Maharaja Mahip Narayan Singh

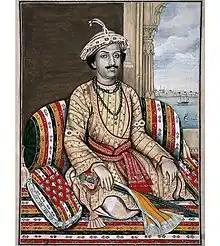
Maharaja Mahip Narayan Singh

Maharaja Mahip Narayan Singh Saheb Bahadur succeeded the throne of Benares on 14 September 1781 . He became the ruler but under the terms of the company, which were that he should serve to dispense justice within his domains and make an annual contribution of 40 lakhs. He continued his family tradition of tussles with Britishers, who in turn labeled him incapable of governing because he refused to levy any taxes on farmers and thus refused to assist Britishers in draining wealth from India towards England, therefore on 27 October 1794, under a formal agreement the four "sarkars", or revenue districts, held by the Maharaja were transferred to the direct rule of the Company administration, leaving only the family domains under the rule of the Maharaja; in return Mahip Narayan Singh received 1 lakh per year in compensation and any surplus revenue of the "sarkars". Mahip Narayan Singh died barely a year later and was succeeded by his eldest son, Maharaja Sri Udit Narayan Singh Sahib Bahadur.